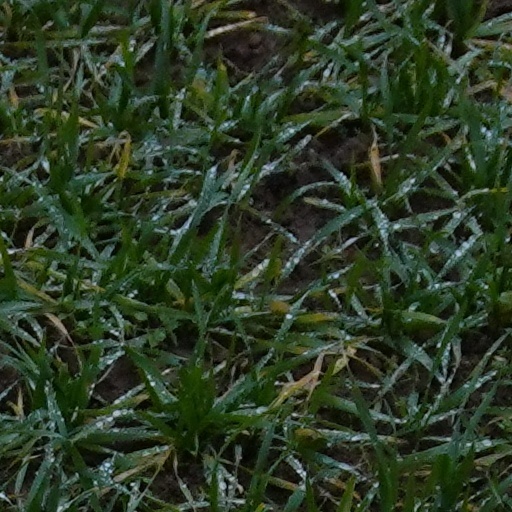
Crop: wheat